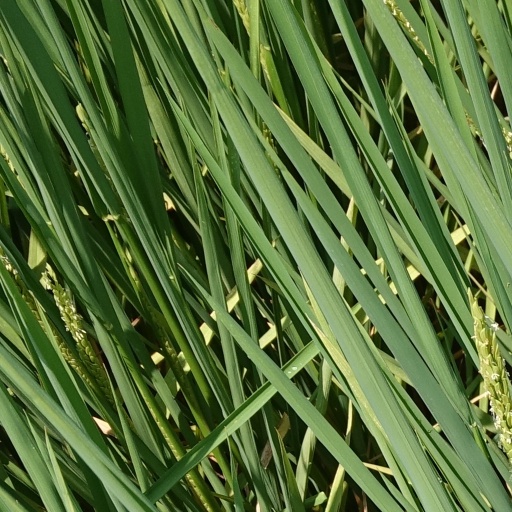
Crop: rice